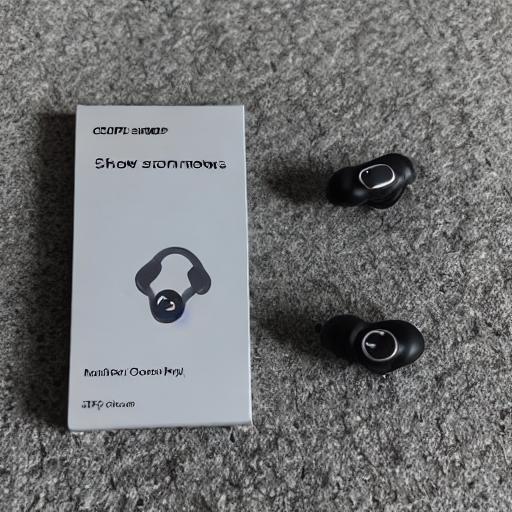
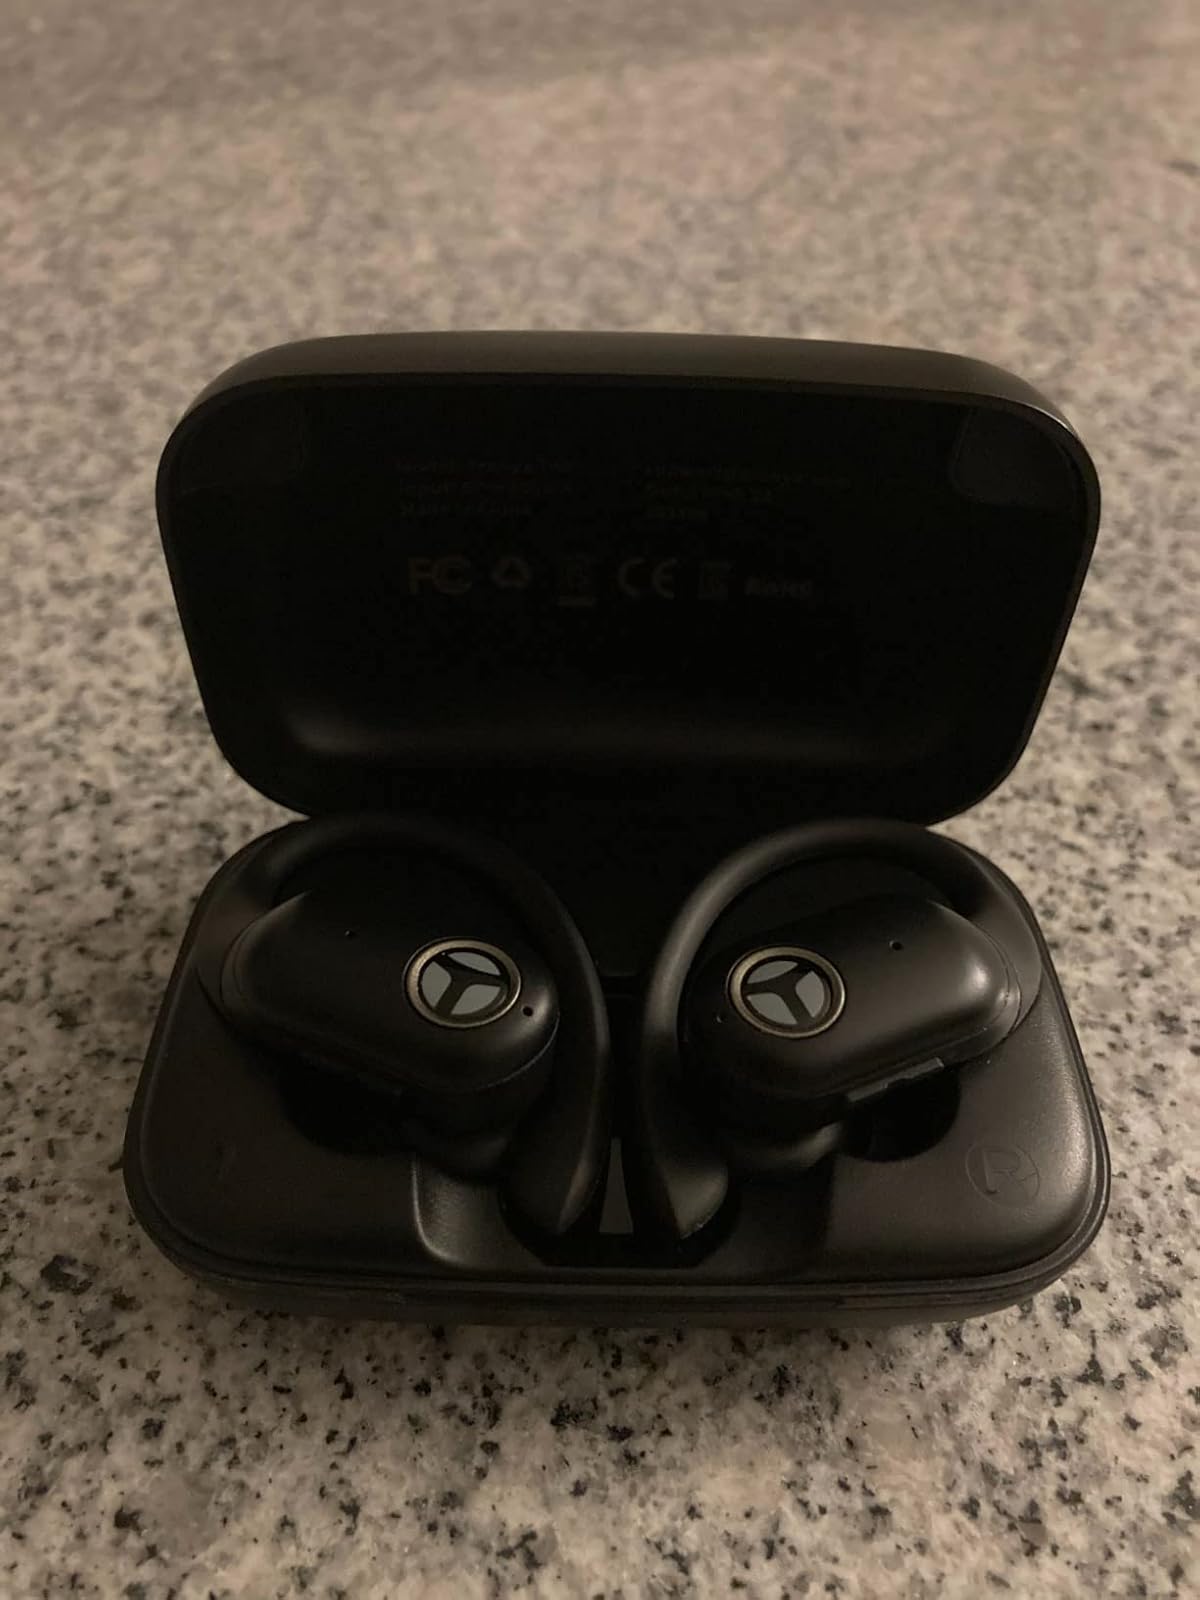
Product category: earbuds
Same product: no